Zhengzhou

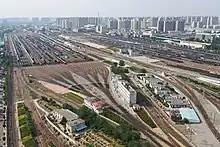
serves as the major transition hub of China Railway system

The Zhengzhou Metro is a rapid transit metro rail network serving urban and suburban districts of Great Zhengzhou metropolitan. The Zhengzhou Metro system started operation on 28 December 2013. It currently has 5 lines in operation, creating a long network. The first two lines (Line 1 and Line 2) were approved by the National Development and Reform Commission in Feb. 2009. Construction of the two lines started in 2009 and 2010, and were finished in 2013 and 2015 respectively. The Chengjiao Line (planned to be part of Line 9), which is now in through operations with Line 2, allows the system to serve the Zhengzhou Xinzheng International Airport. A total of 21 metro lines have been planned to connect all areas in Great Zhengzhou Metropolitan Area.